Henry Hare Dugmore

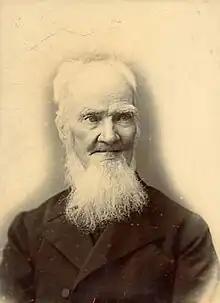
Henry Hare Dugmore c. 1890

Henry Hare Dugmore (1810–1896) was a British missionary, writer and translator. He was born in England to Isaac and Maria Dugmore and baptised in Birmingham on 5 June 1810. The family emigrated when his father was financially ruined after being forced to pay the debts of a relative for whom he had stood surety. The Dugmore family sailed to South Africa on the vessel "Sir George Osborn" in 1820 as part of the Gardner party of 1820 Settlers.